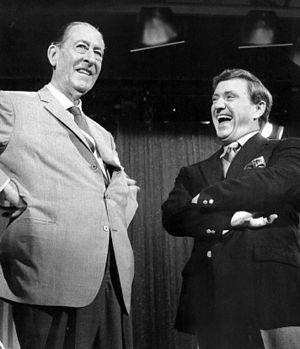
Arthur Treacher est un acteur anglais, de son nom complet Arthur Veary Treacher, né à Brighton le 23 juillet 1894, mort d'une crise cardiaque à Manhasset le 14 décembre 1975.